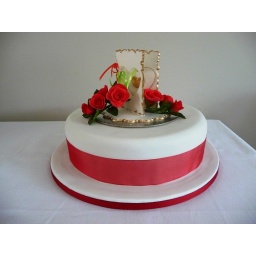
Quite pleased the way this turned out. It would be good in yellow too for a golden anniversary